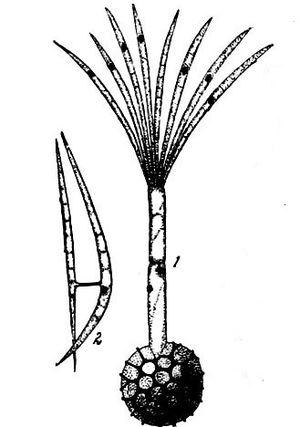
Tilletia caries est une espèce de champignons basidiomycètes de la famille des Tilletiaceae, responsable de carie sur blé. Depuis les années 1950, cette maladie est bien maitrisée grâce au contrôle et aux traitements des semences, mais elle est en recrudescence en agriculture biologique.